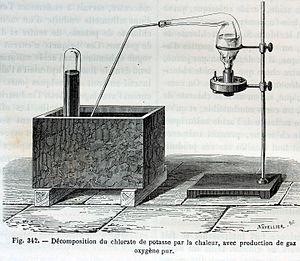
""Décomposition du chlorate de potasse par la chaleur, avec production de gaz oxygéne pur"". Ilustraciones de la obra
Le chlorate de potassium est un composé chimique de formule KClO₃. Lorsqu'il est pur, c'est une substance blanche cristalline. C'est le chlorate le plus commun dans l'industrie. Il est notamment utilisé :